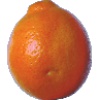
Label: Tangelo 1